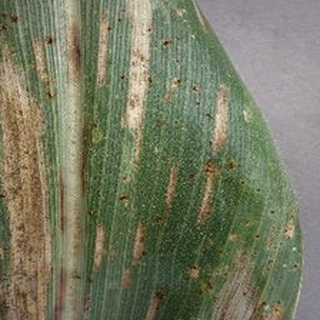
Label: corn_gray_leaf_spot